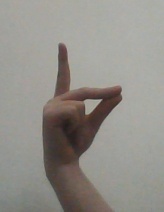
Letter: ta